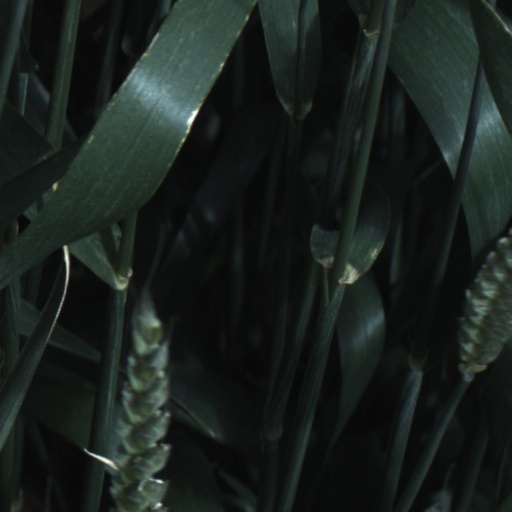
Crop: wheat